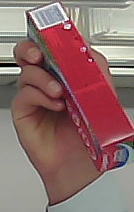
Product: colgate_toothpaste